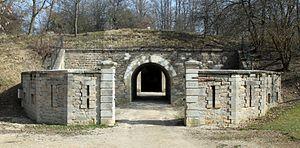
Redoute de Saint-Apollinaire, l'entrée et son ravelin, Saint-Apollinaire, Côte-d'Or, Bourgogne, FRANCE
Cet article recense une partie des monuments historiques de la Côte-d'Or, en France.
Saint-Apollinaire est une commune française appartenant à Dijon Métropole située dans le département de la Côte-d'Or en région Bourgogne-Franche-Comté.
La redoute de Saint-Apollinaire est une ancienne fortification militaire de type Séré de Rivières participant au système de défense de la place de Dijon bâti à la fin du XIXᵉ siècle.